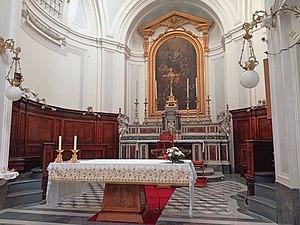
L'église de la Missione ai Vergini est une église du centre historique de Naples située via Vergini au numéro 51, non loin du musée national de Naples.